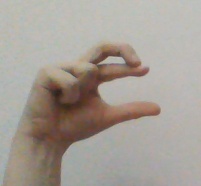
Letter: thal